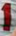
Number: 1